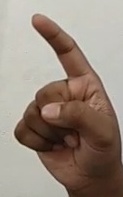
ASL sign: Z